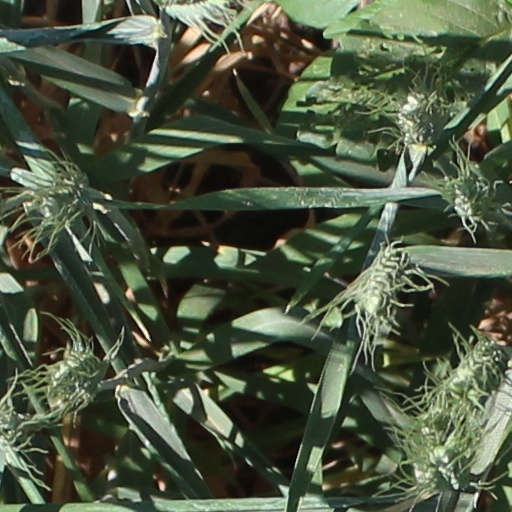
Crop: wheat